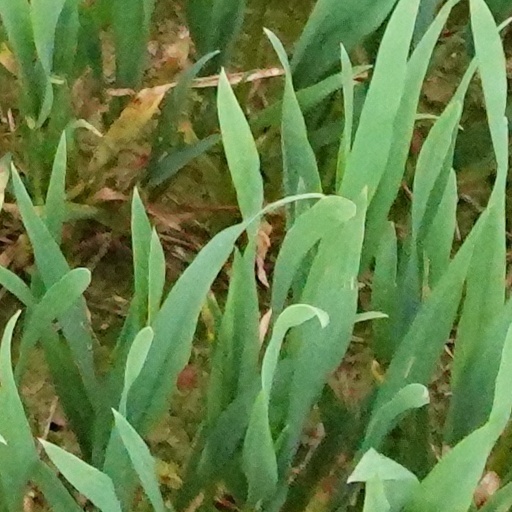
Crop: wheat